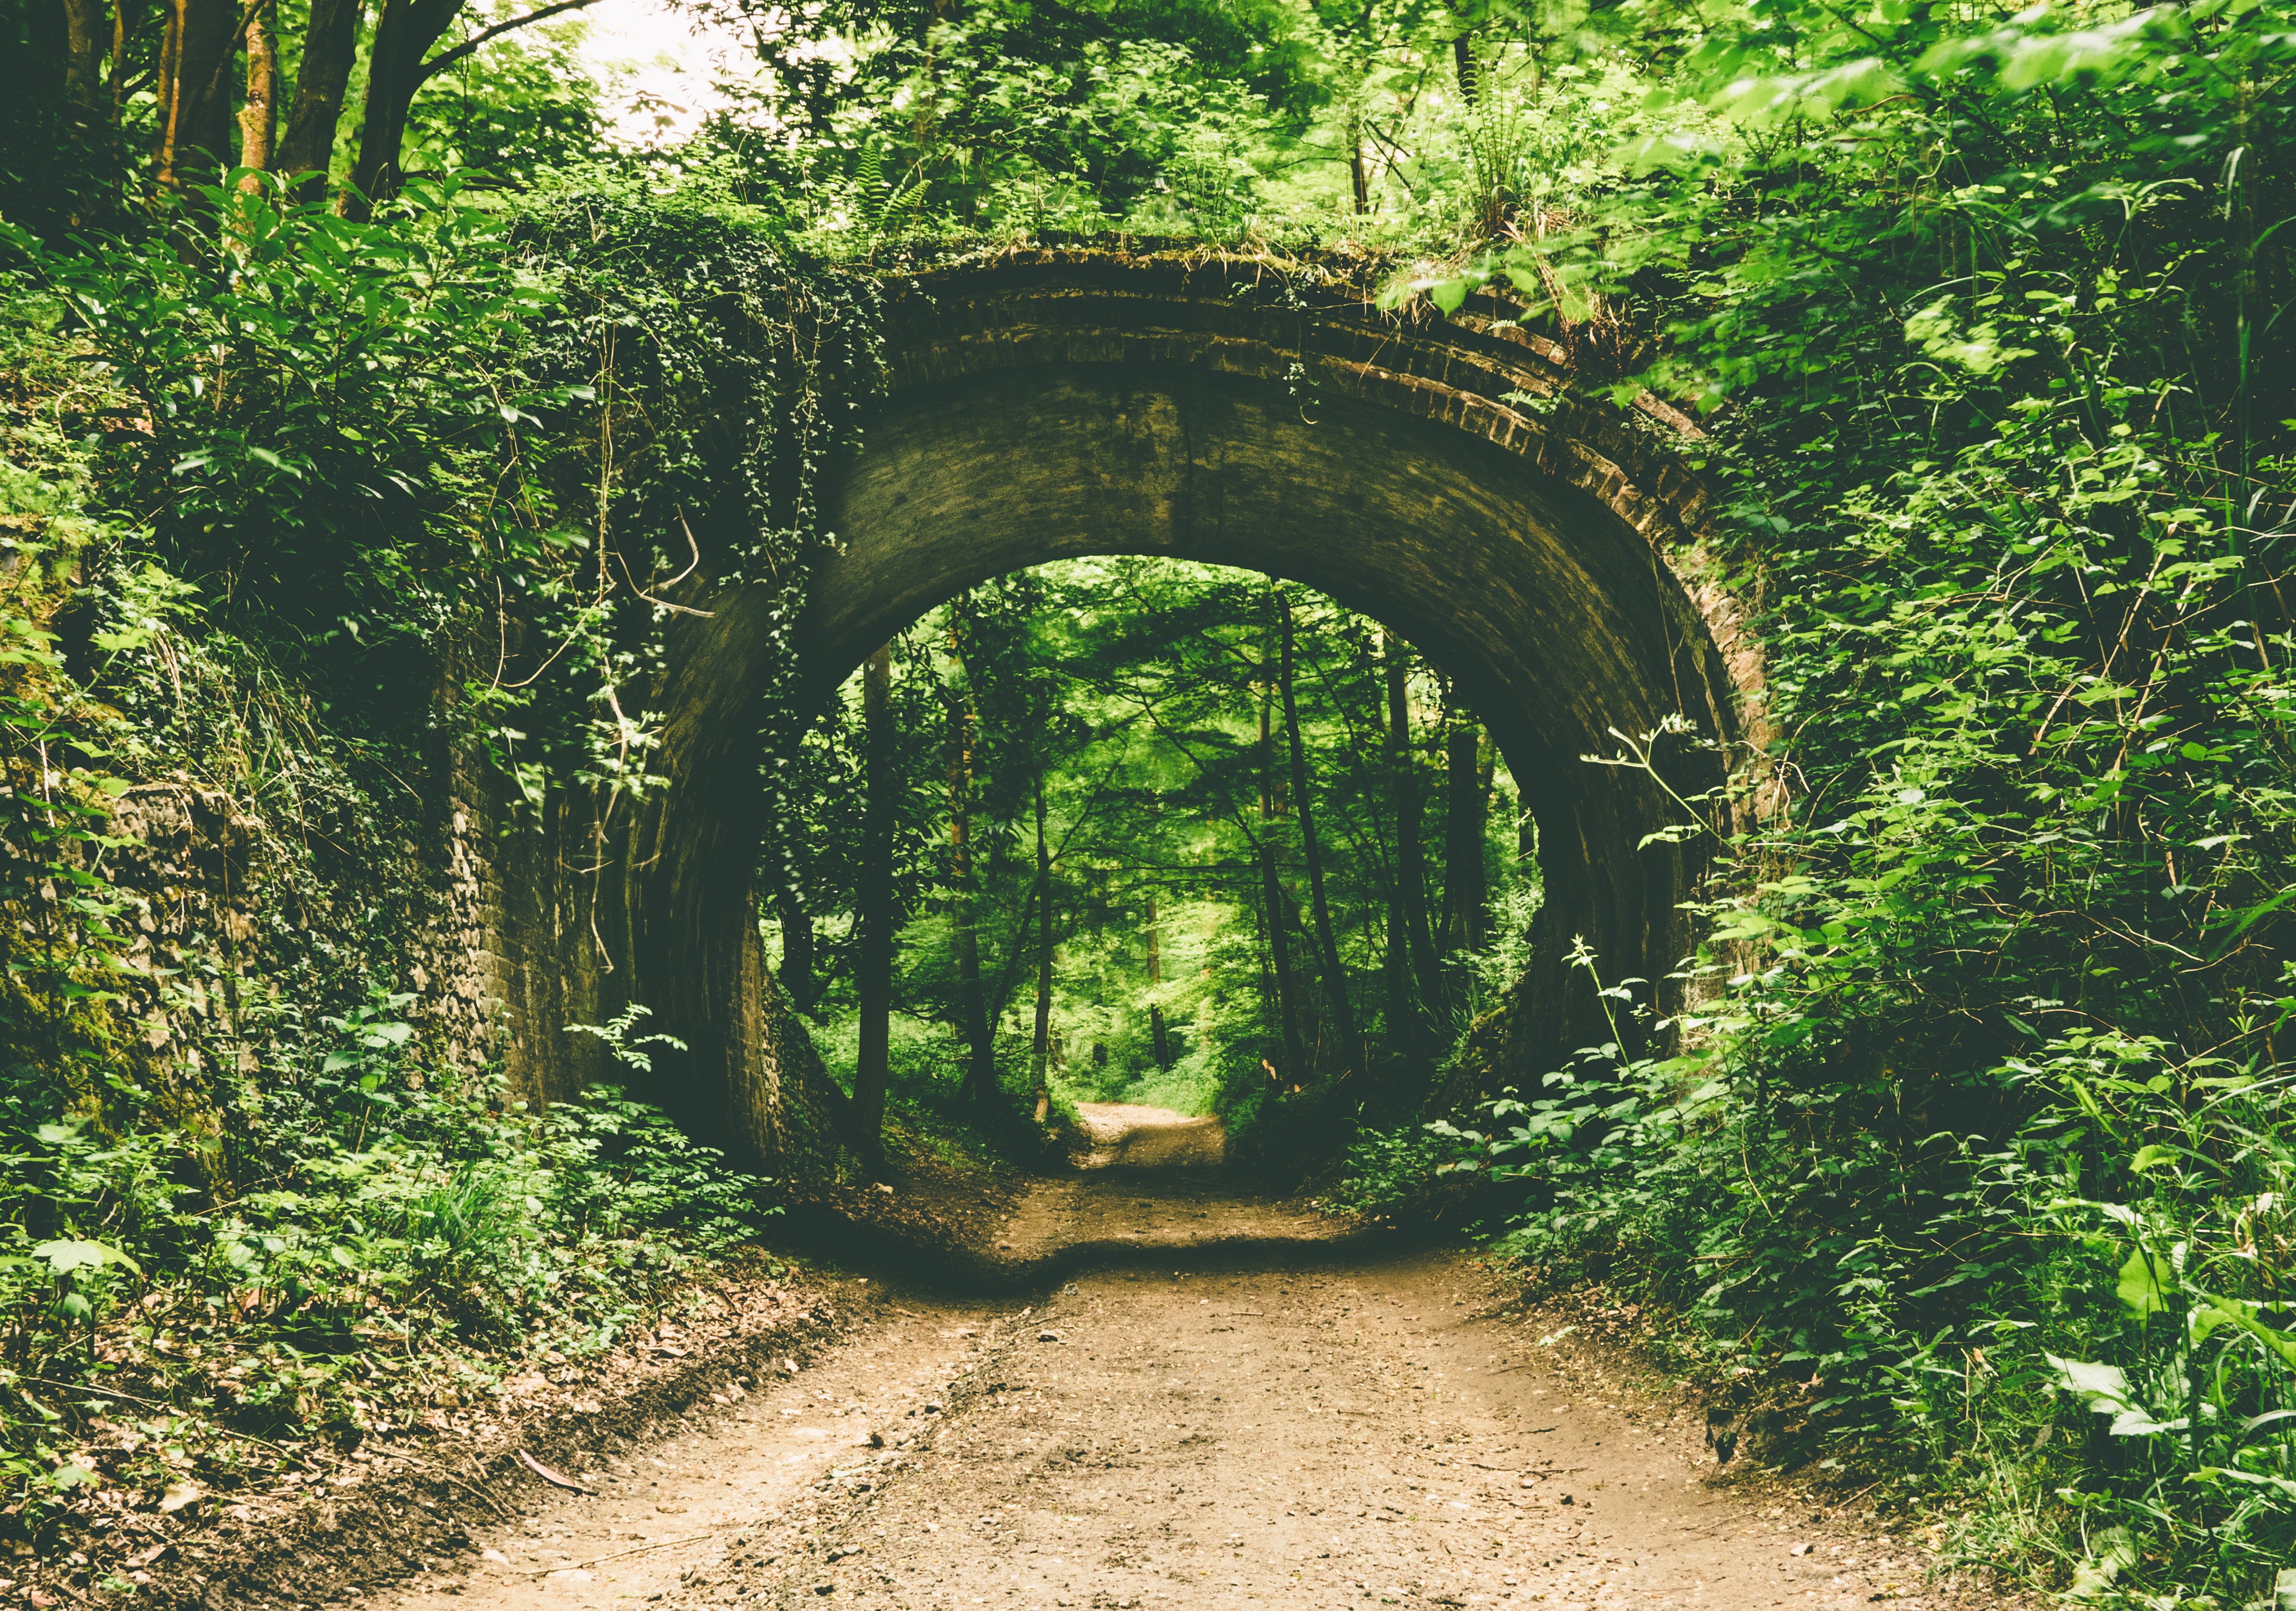
tree, forest, grass, bridge, flower, tunnel, arch, green, jungle, botany, garden, infrastructure, woodland, rural area